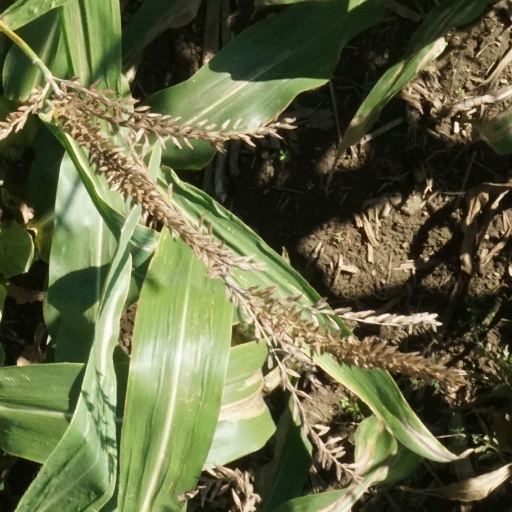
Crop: maize; corn